2006 California Golden Bears football team

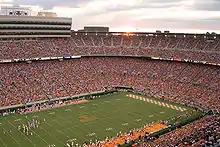
Neyland Stadium

Cal's opener was on the road against the #23 Tennessee Volunteers, a SEC team just coming off of a disappointing 5–6 season under coach Phillip Fulmer. With a hostile crowd of 106,009 watching at Neyland Stadium, Cal was torn to shreds. Tennessee quarterback Erik Ainge went 11 for 18 and passed for 291 yards and 4 touchdowns against the highly touted Cal defense. Vol receiver, Robert Meachem had a breakout game with 5 catches for 182 yards and 2 TD's. Newly appointed starting quarterback Nate Longshore struggled in his first road start, only passing for 85 yards. Heisman candidate Marshawn Lynch was held to 74 yards on 12 carries. While the Bears held Tennessee to 14 first-half points, a quick 80-yard touchdown pass from Ainge to Meachem at the start of the third quarter quickly started a tumble that ended up giving the Volunteers a 35–0 lead by the middle of the third quarter. The Tennessee secondary was then dispatched to finish the Bears off, and Joe Ayoob was substituted for Longshore, putting up 187 yards, including a touchdown. Tennessee racked up 514 yards against the Bears. Ainge later said "This game tonight wasn't just for Tennessee versus California. It was for the South versus the West Coast, the SEC versus the Pac-10."